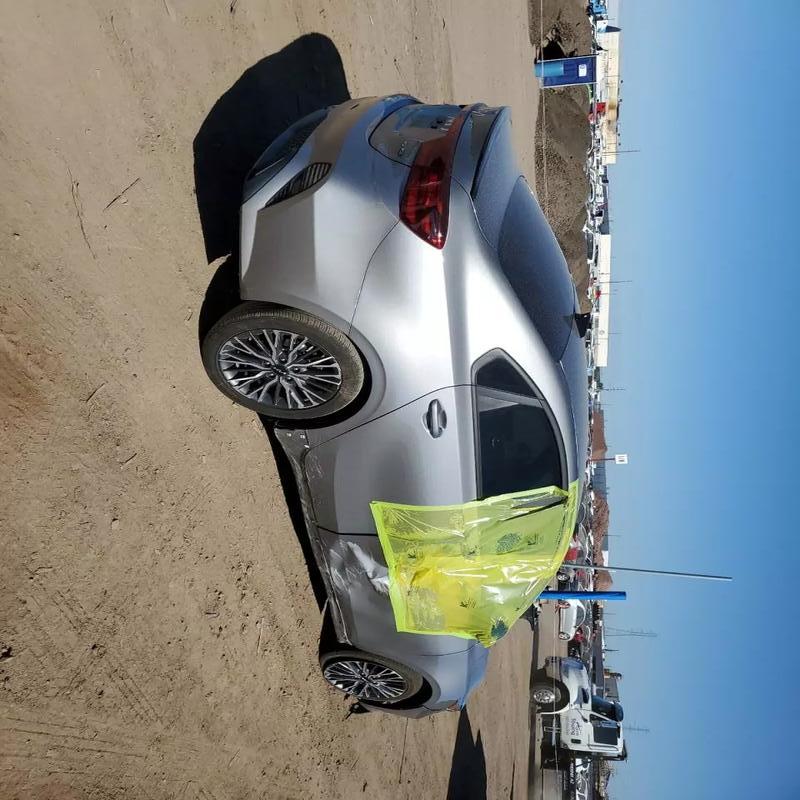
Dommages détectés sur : porte avant droite, porte arrière droite, aile arrière droite, malle, feu arrière droit, feu arrière gauche, plaque d'immatriculation arrière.
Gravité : majeur